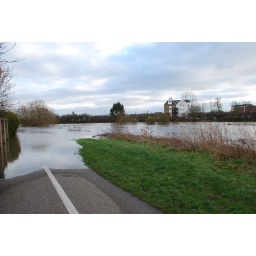
taken from path near wharf road car park